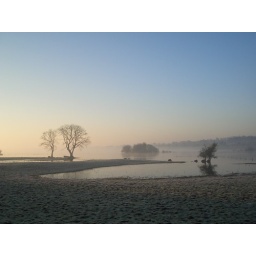
View of the lake from the house in winter.